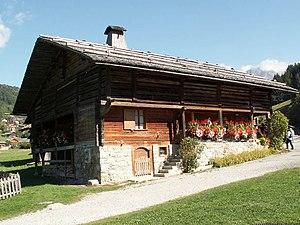
Maison du patrimoine bornandin
La Maison du patrimoine bornandin, parfois abrégée en « la Maison du patrimoine », est un musée localisé dans une ancienne ferme traditionnelle datant de la première moitié du XIXᵉ siècle située au Grand Bornand, dans le département français de Haute-Savoie. La maison est depuis 2007, inscrite au titre des monuments historiques.
Le Grand-Bornand est une commune française située dans le département de la Haute-Savoie, en région Auvergne-Rhône-Alpes. Commune de montagne appartenant à la communauté de communes des Vallées de Thônes, elle comptait 2 118 habitants en 2017.